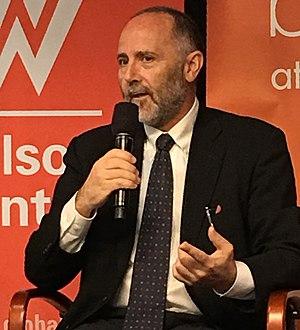
Fernando Reinares Nestares, né à Logroño le 13 septembre 1960. est un politologue espagnol, expert en terrorisme et radicalisation violente. Sa vie professionnelle s'est centrée dans l'étude de ces phénomènes, depuis ETA jusqu'au terrorisme djihadiste d'Al-Qaïda et État Islamique. On peut signaler sa recherche sur les attentats du 11M, qui est-ce qui a été derrière et pour quoi est-ce que il s'a attenté en Espagne.